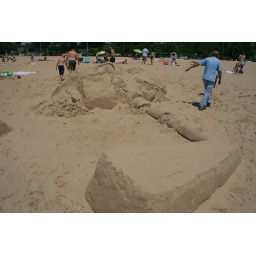
Sand sculptures at a sand sculpture building competition at the beach in Grand Haven.